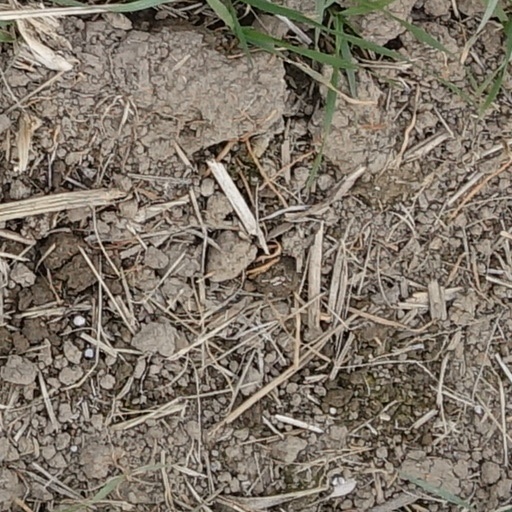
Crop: wheat